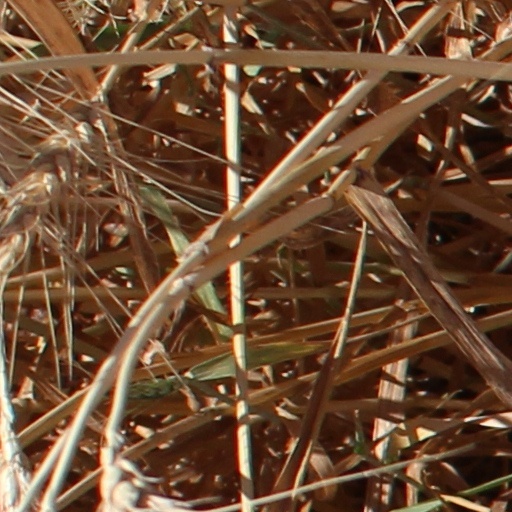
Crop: wheat